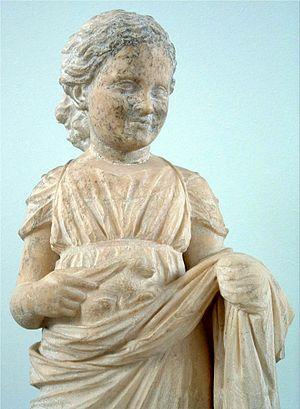
Brauron est un lieu de culte historique d'Artémis, sur la côte est de l'Attique, à hauteur d'Athènes. Un musée est installé à proximité.